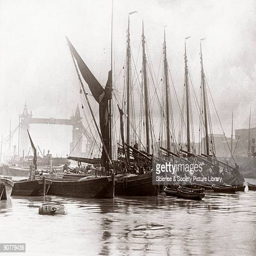
photograph by person showing a row of boats moored in the background